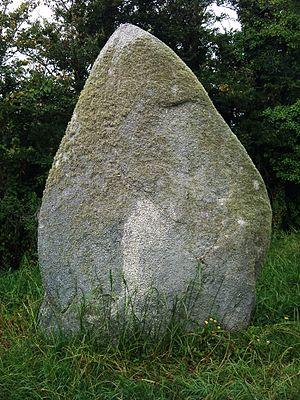
Menhir de Lanvar (Le Guilvinec, F-29730), granite.
Le menhir de Lanvar est situé dans l’agglomération de Guilvinec en Bretagne, anciennement au lieu-dit Kervennec, auprès d'un ruisseau intermittent.
Guilvinec [gilvinɛk], très souvent appelée Le Guilvinec, est une commune du département du Finistère, en région Bretagne, en France.
Cet article présente une liste de sites mégalithiques du Finistère, en France.